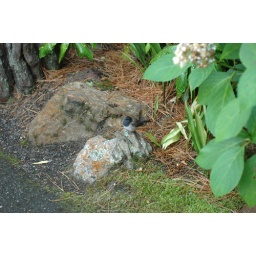
some unidentified bird in the rock plcement in the Japanese Tea Garden in San Fran.